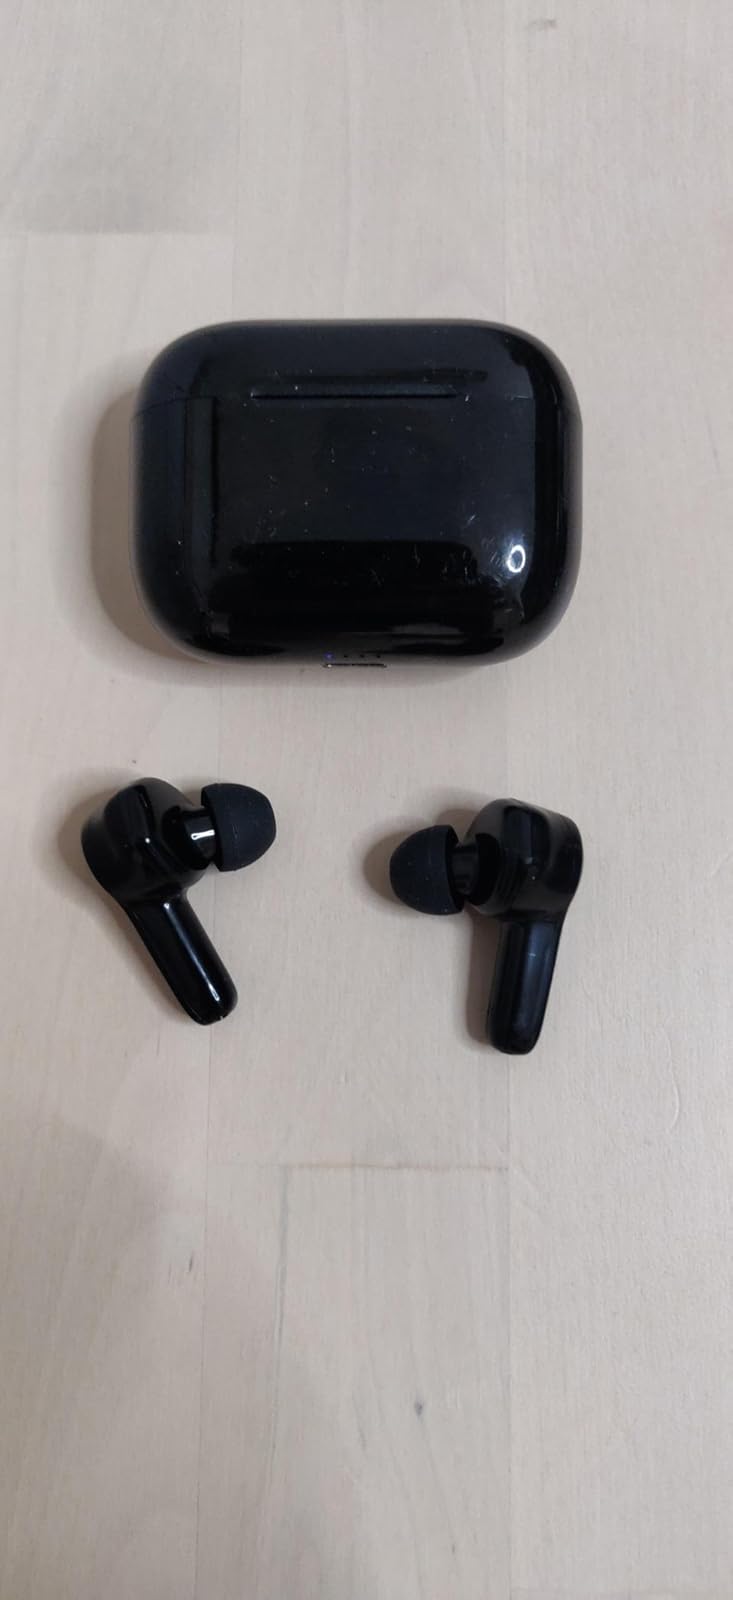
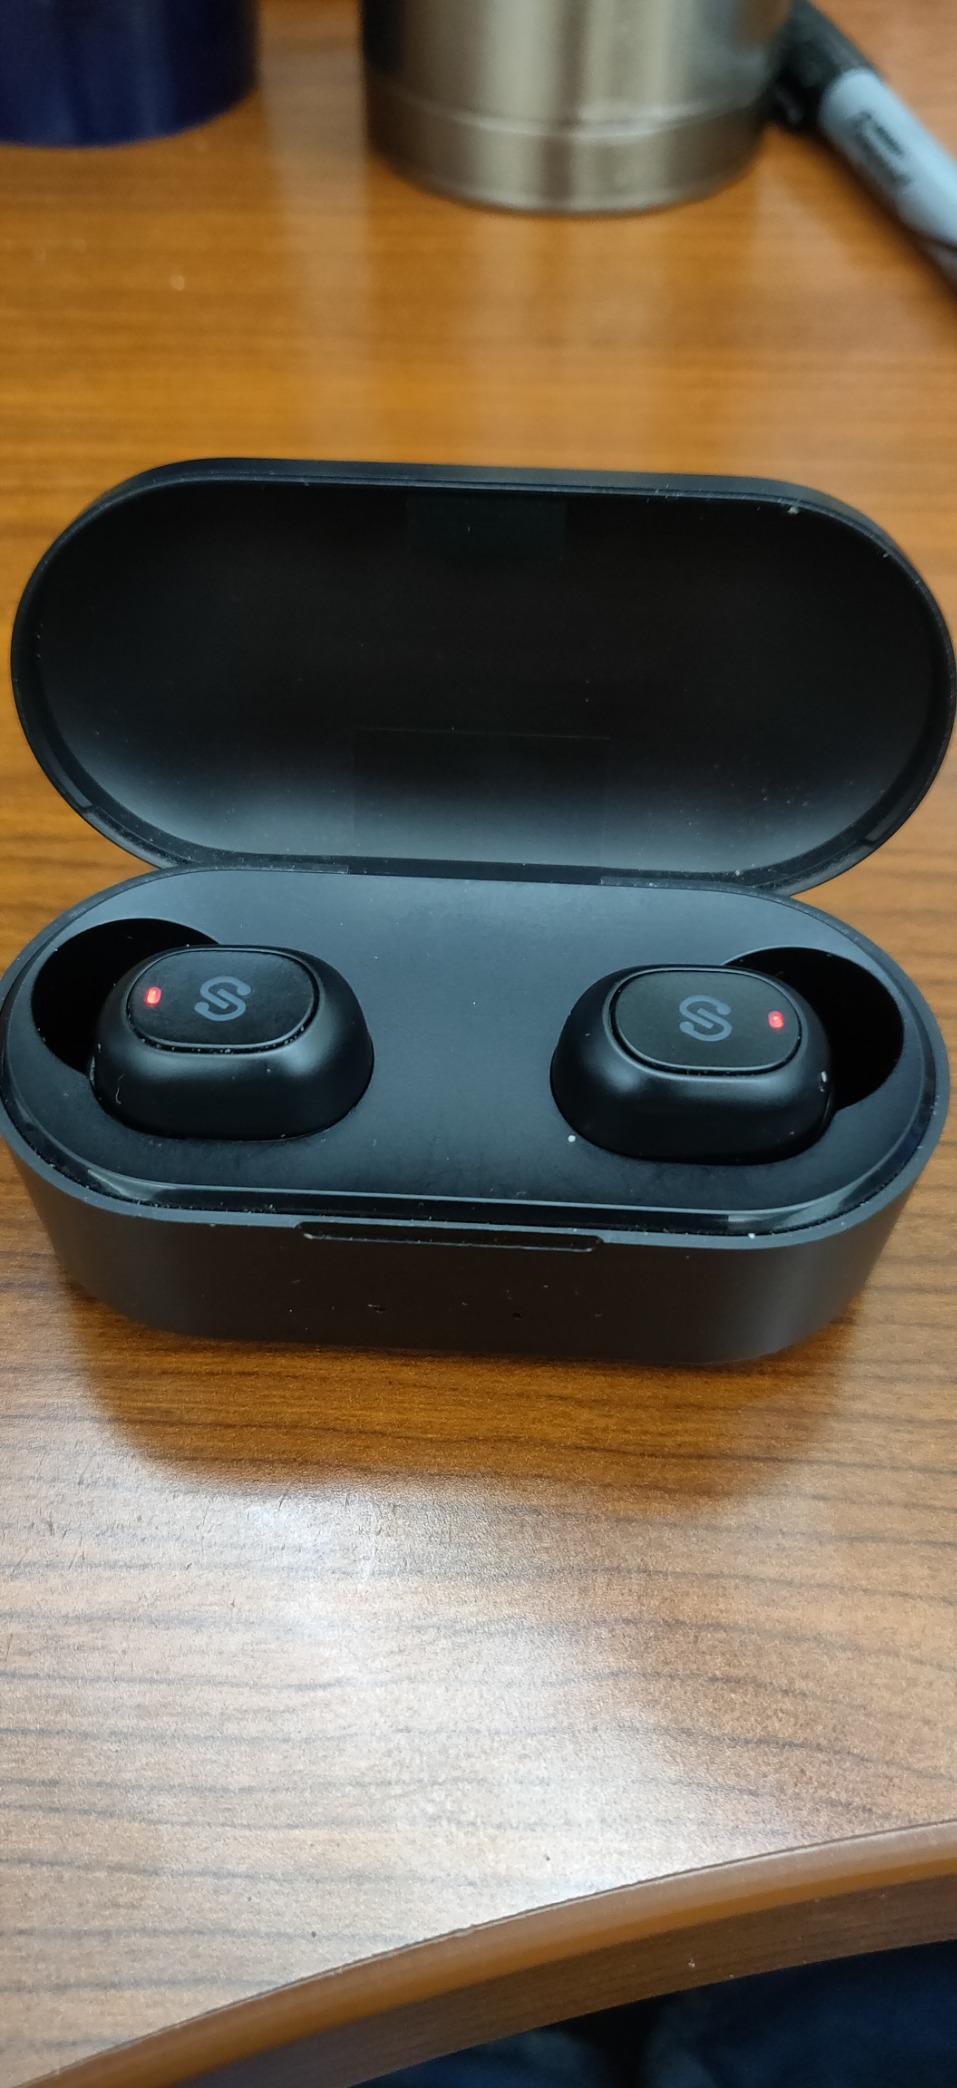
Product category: earbuds
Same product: no